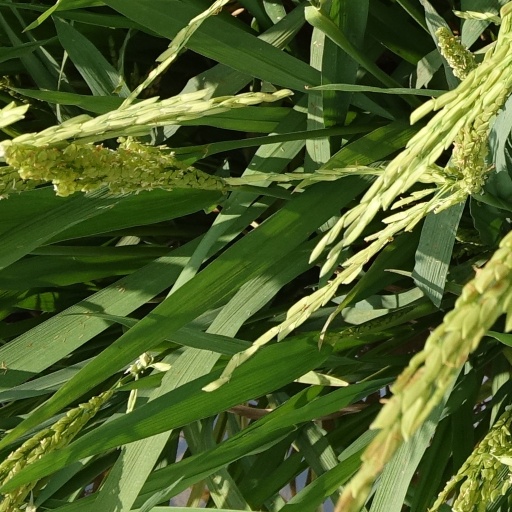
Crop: rice